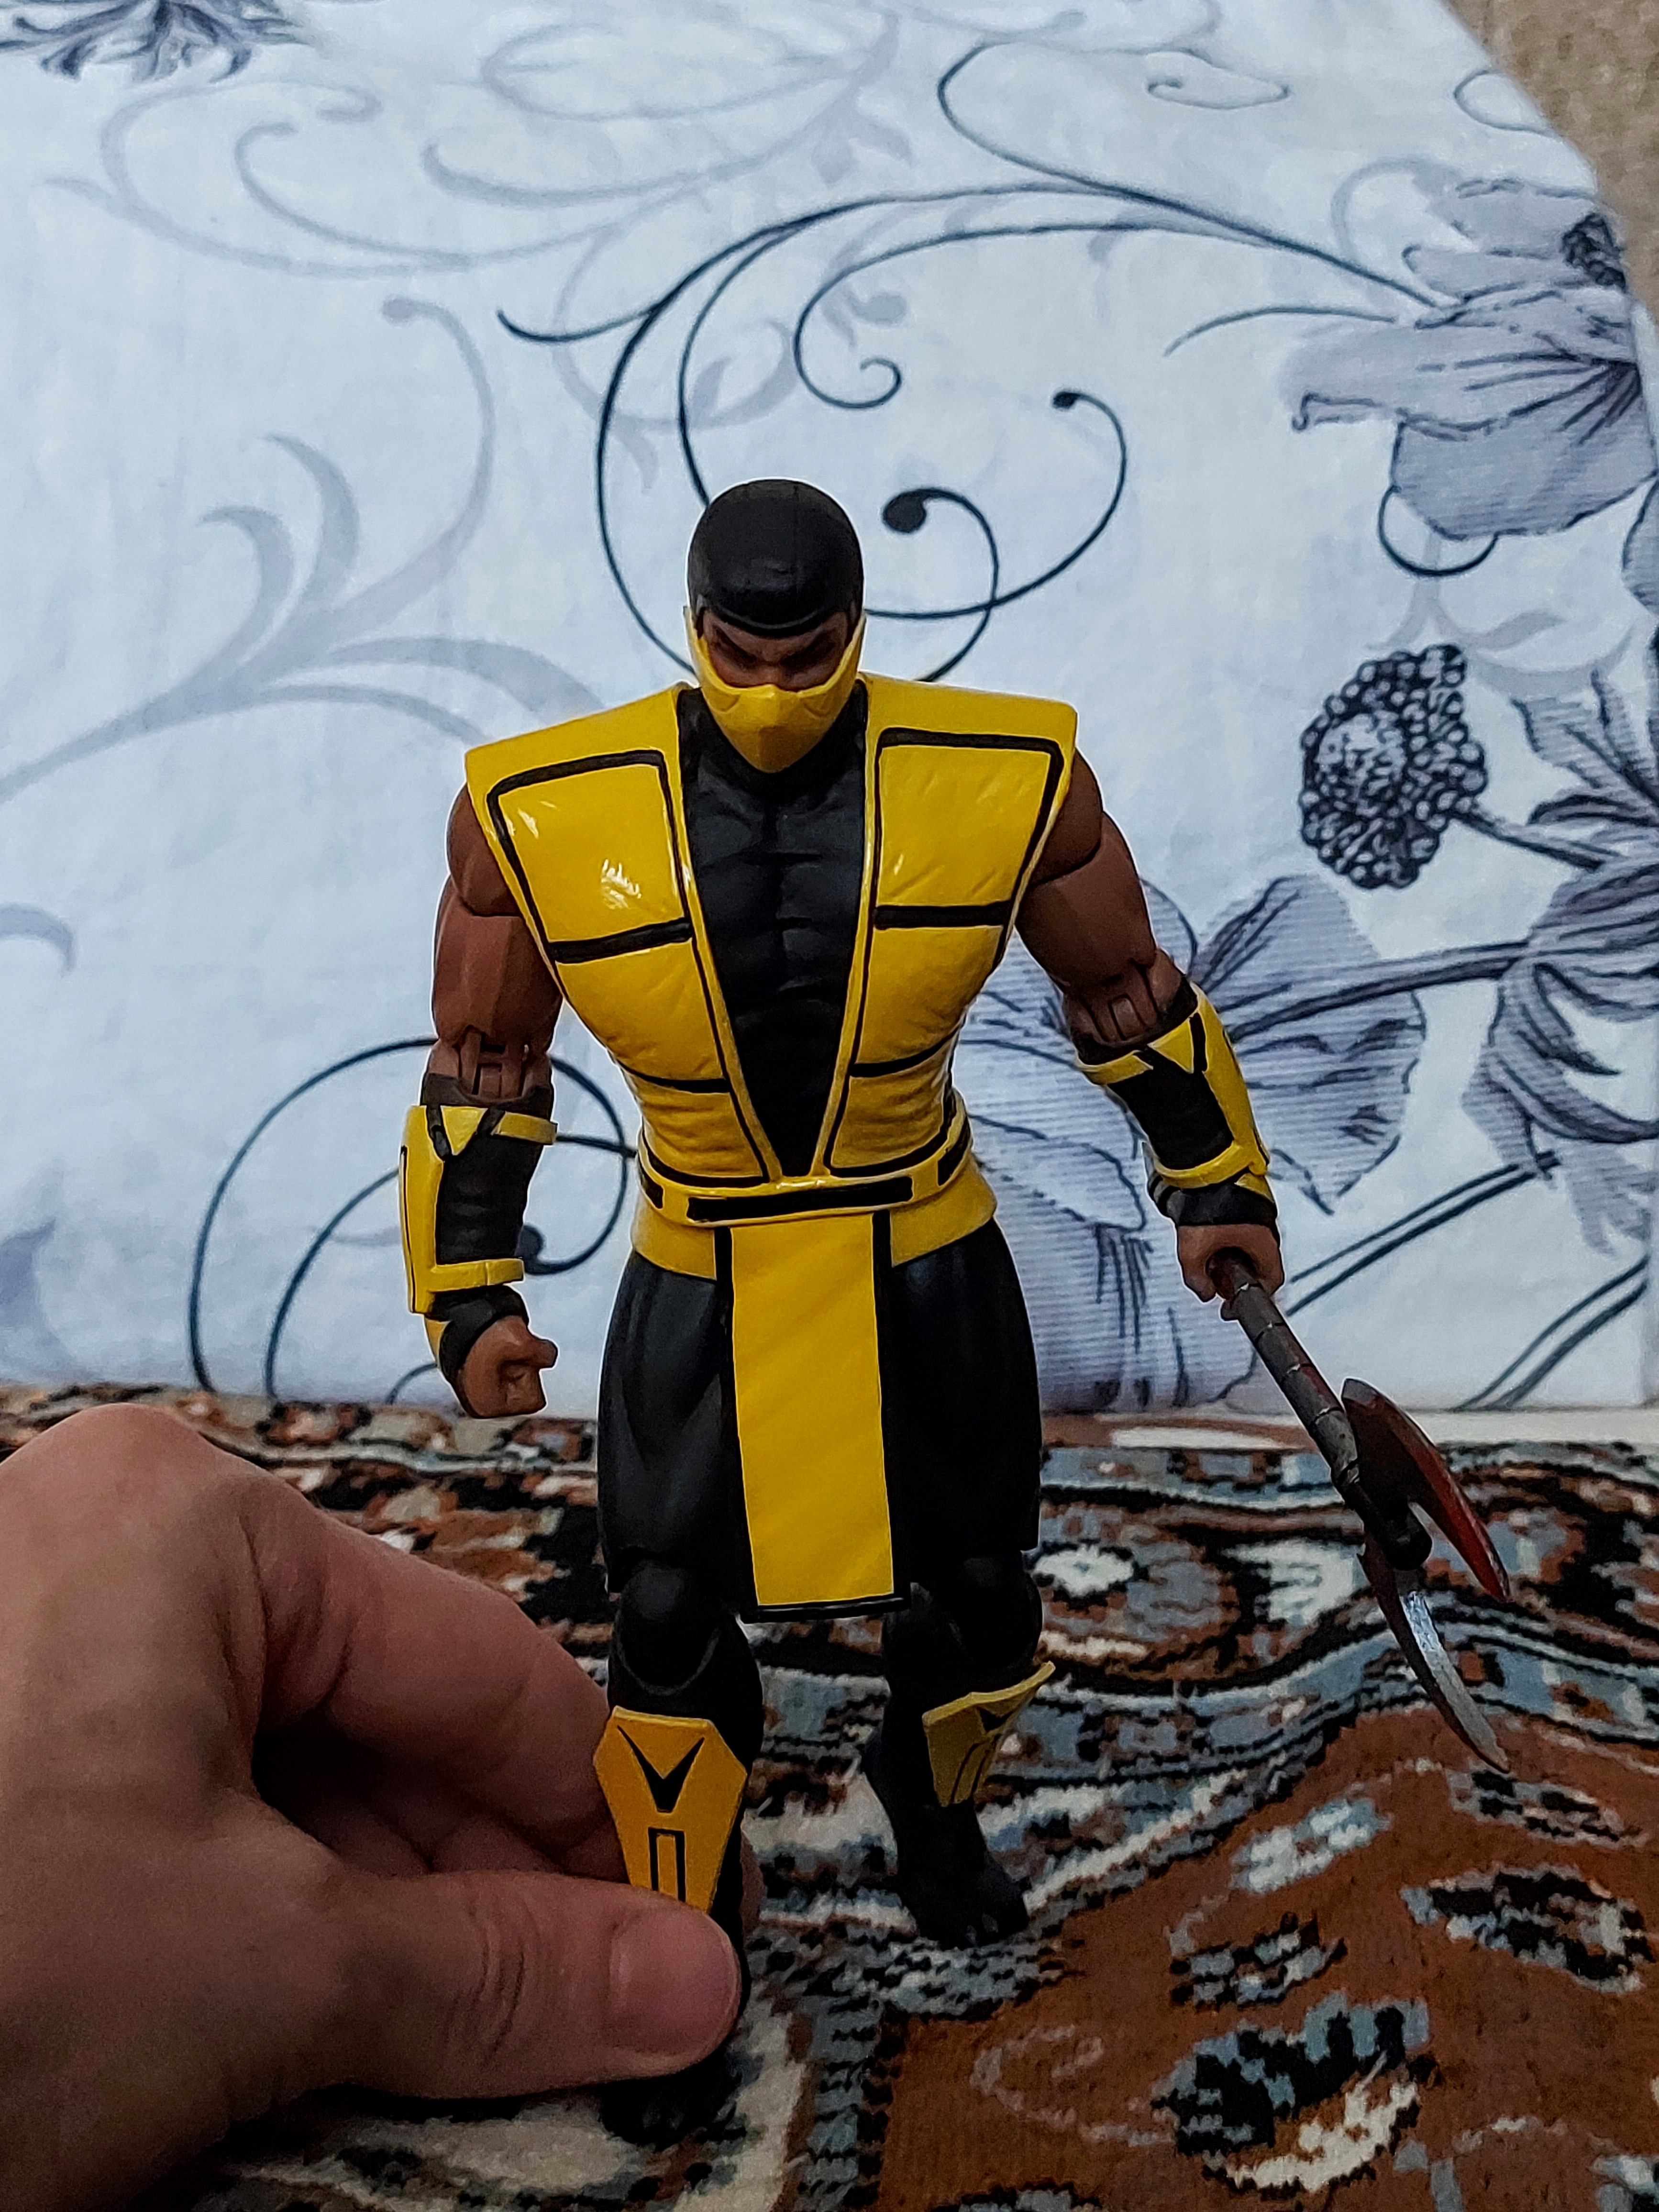
scorpion, storm, collectibles, cartoon, art, headgear, fictional character, illustration, recreation, armour, painting, comics, fiction, personal protective equipment, machine, visual arts, drawing, mythology, action figure, mural, thumb, games, animation, costume, hero, costume design, robot, Animated cartoon